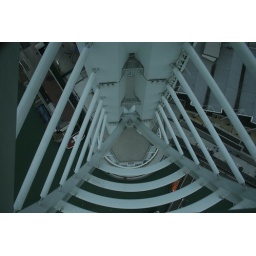
looking down from the largest glass floor in europe